Star Wars: Knights of the Old Republic

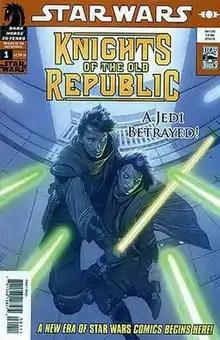
The first issue of the "Star Wars: Knights of the Old Republic" (2006) new comic book series based on the game

The original "Star Wars: Tales of the Jedi" (and specifically "") comic book series preceded these games, first published in 1993 by Dark Horse Comics. They formed the basis for the game setting, as well as inspiration for the game characters and story.